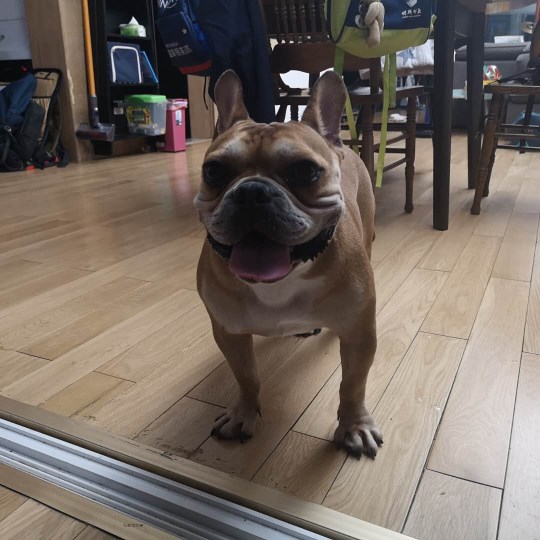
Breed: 1121-n000002-French_bulldog